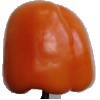
Label: Pepper Orange 1